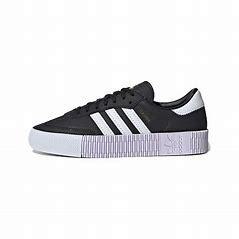
Brand: adidas
Model: originals Adidas Originals Sambarose